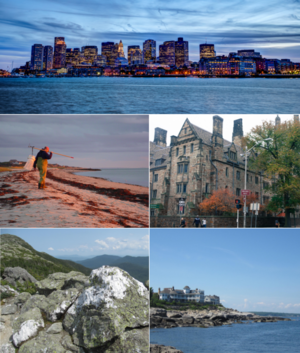
La Nouvelle-Angleterre est une région située au Nord-Est des États-Unis. Elle est composée de six États : Maine, Massachusetts, New Hampshire, Vermont, Rhode Island et Connecticut.